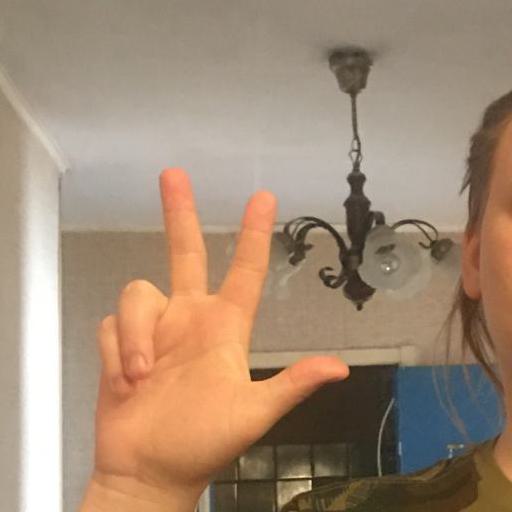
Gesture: three2